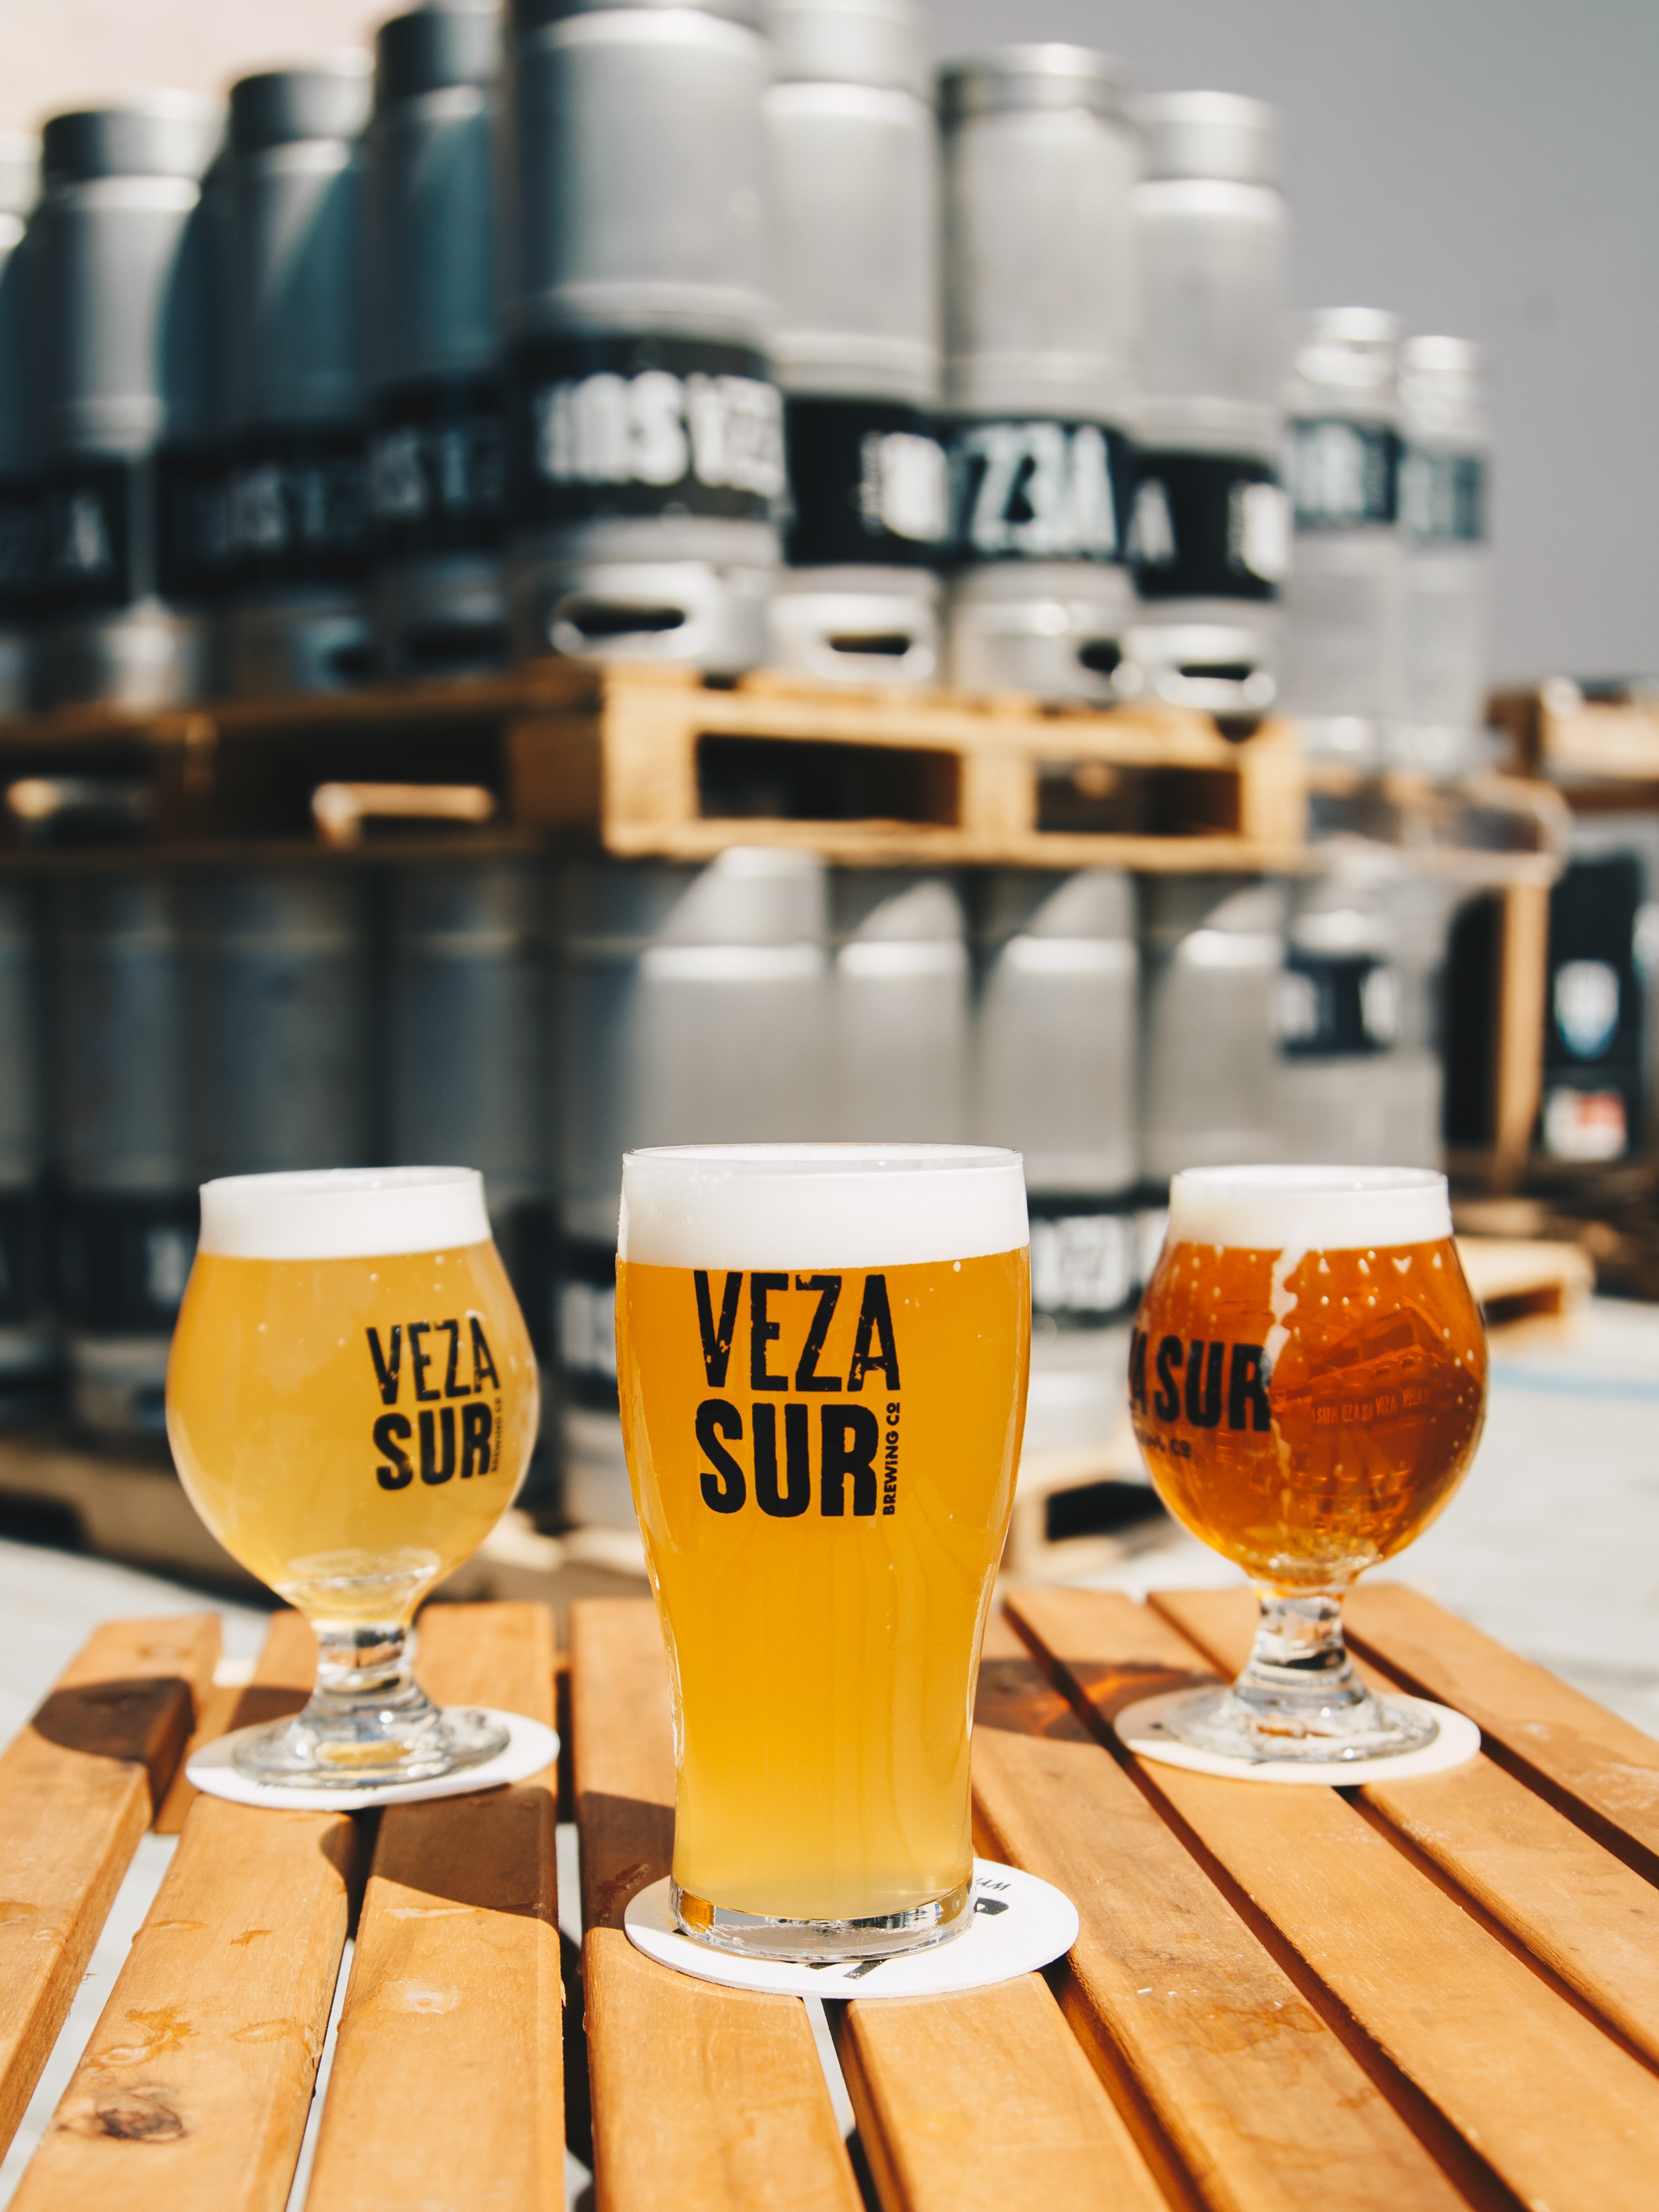
beer glass, drink, alcoholic beverage, wheat beer, beer, drinkware, lager, distilled beverage, pint glass, Bia h i, pint, tableware, glass